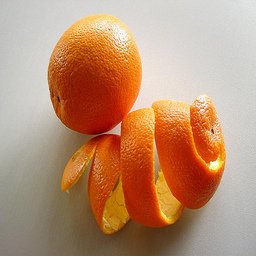
Label: Orange